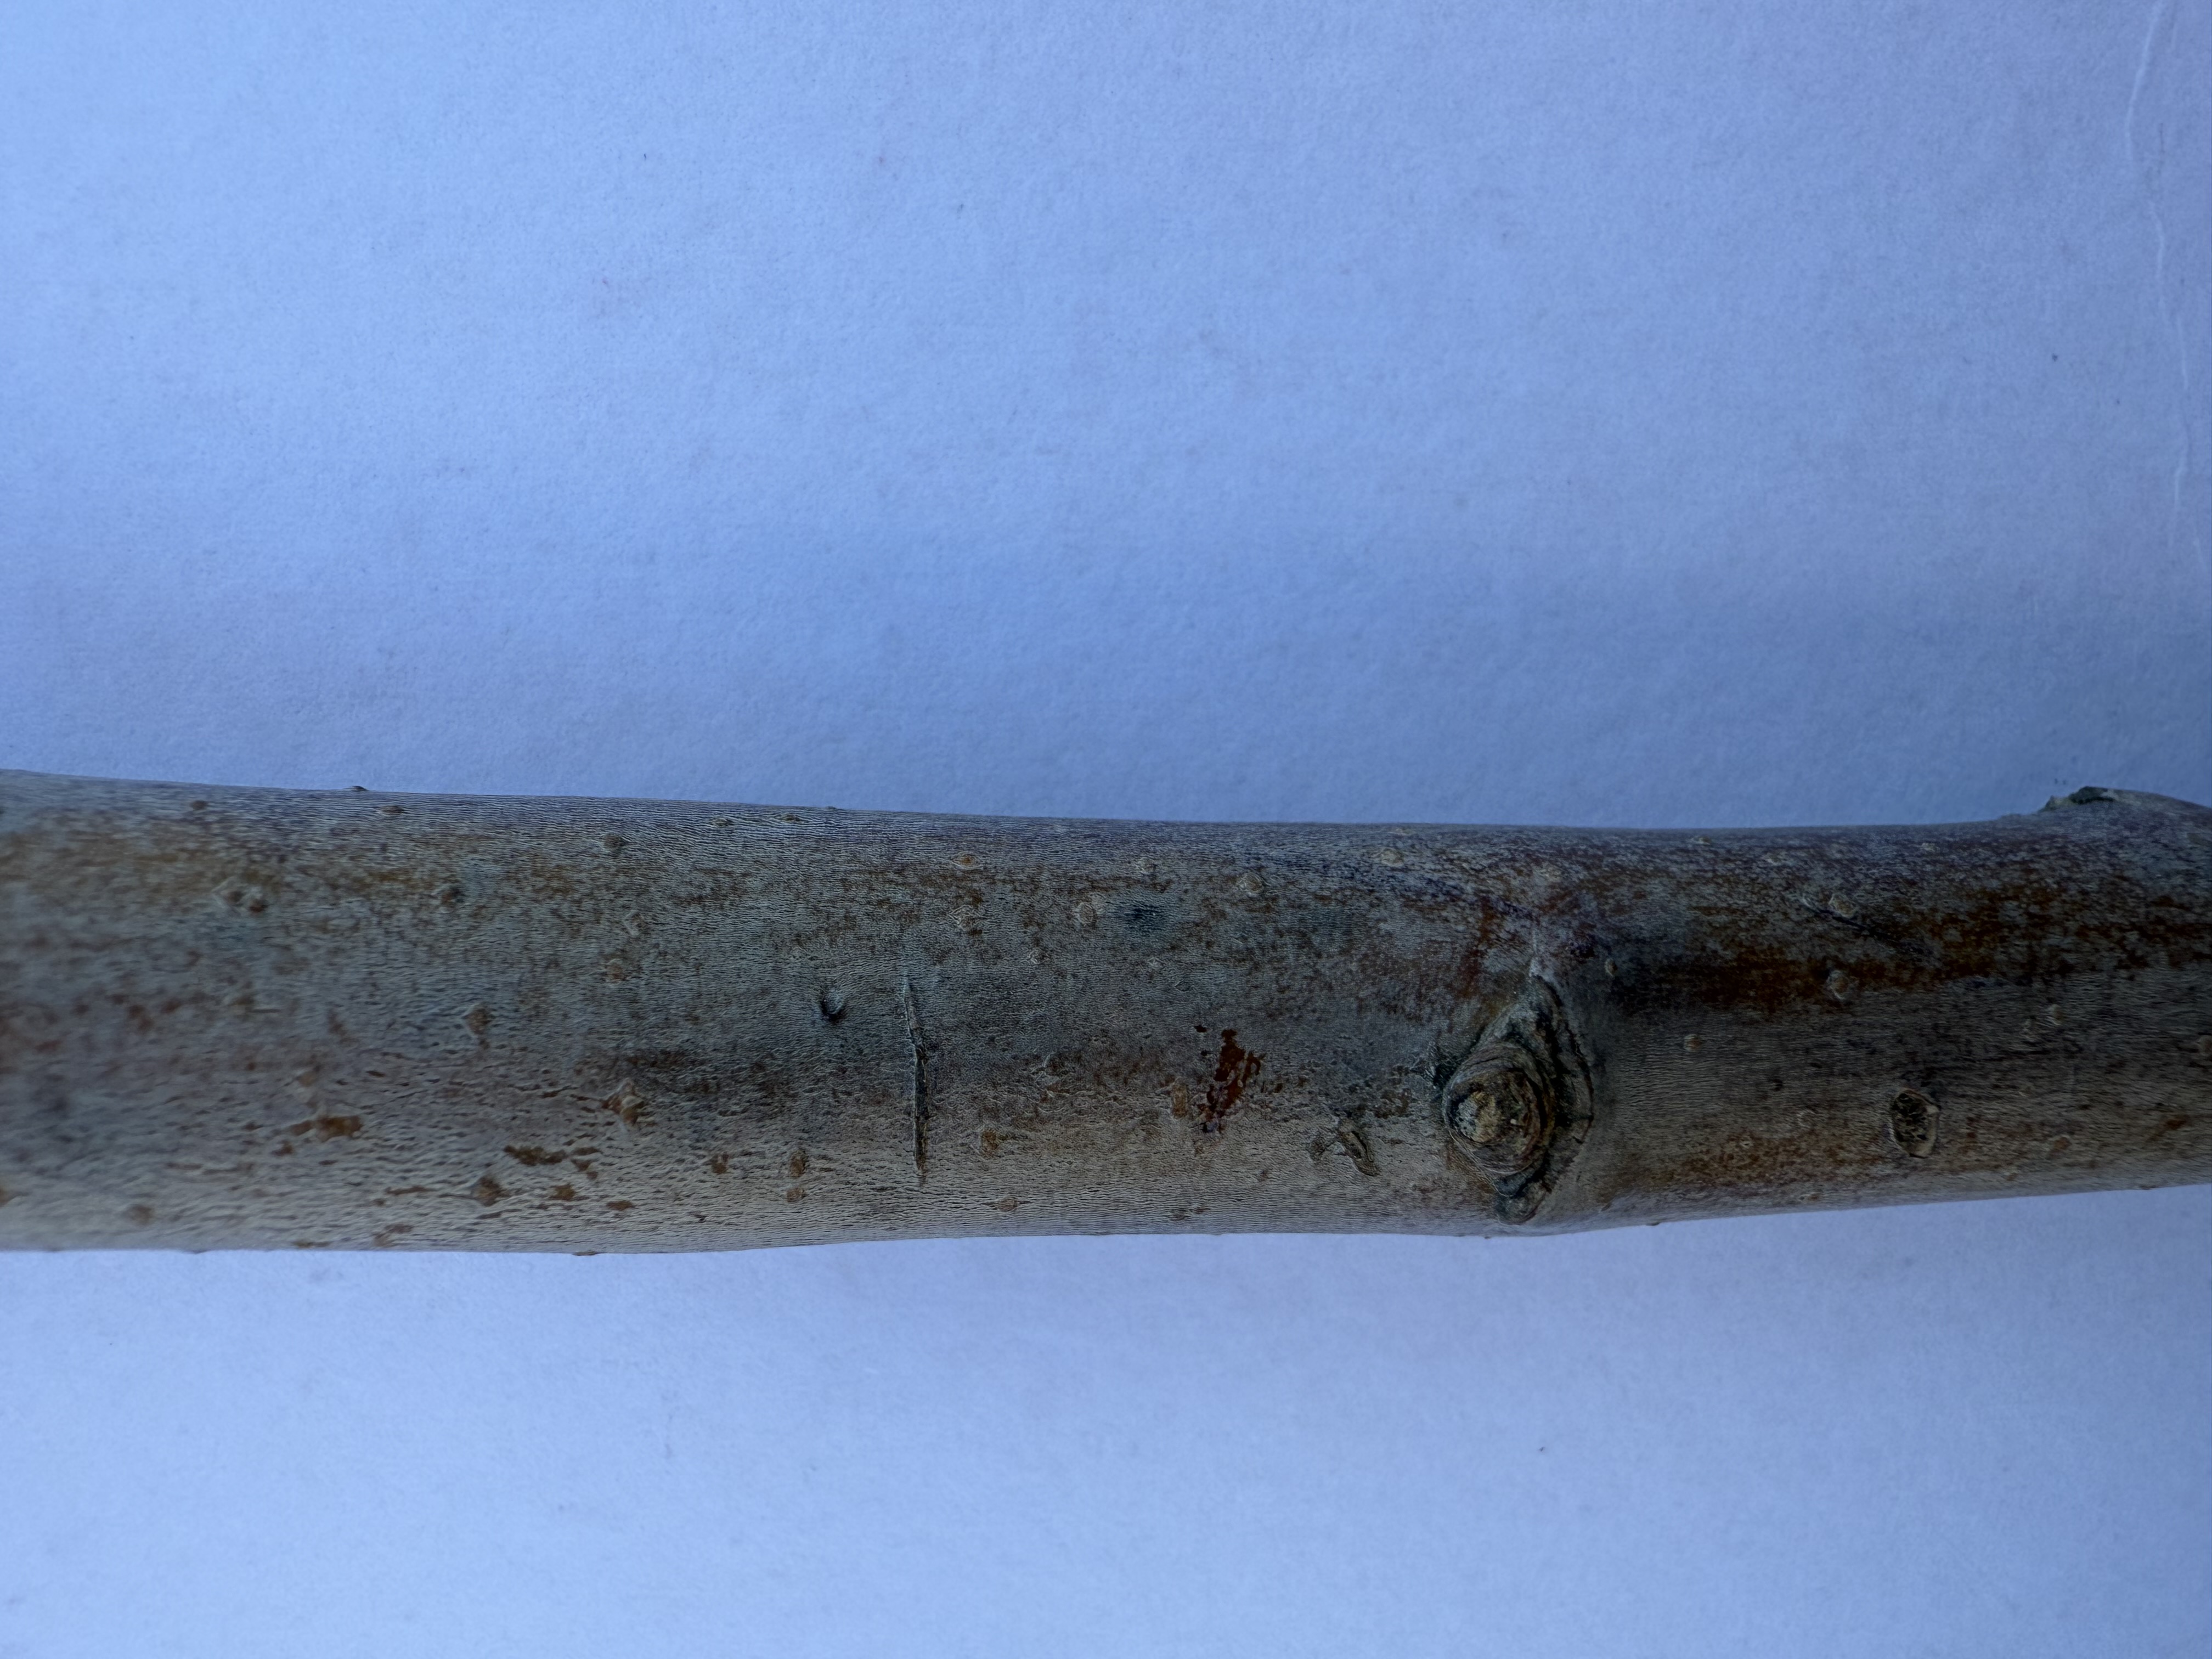
Variety: Granny Smith Apple